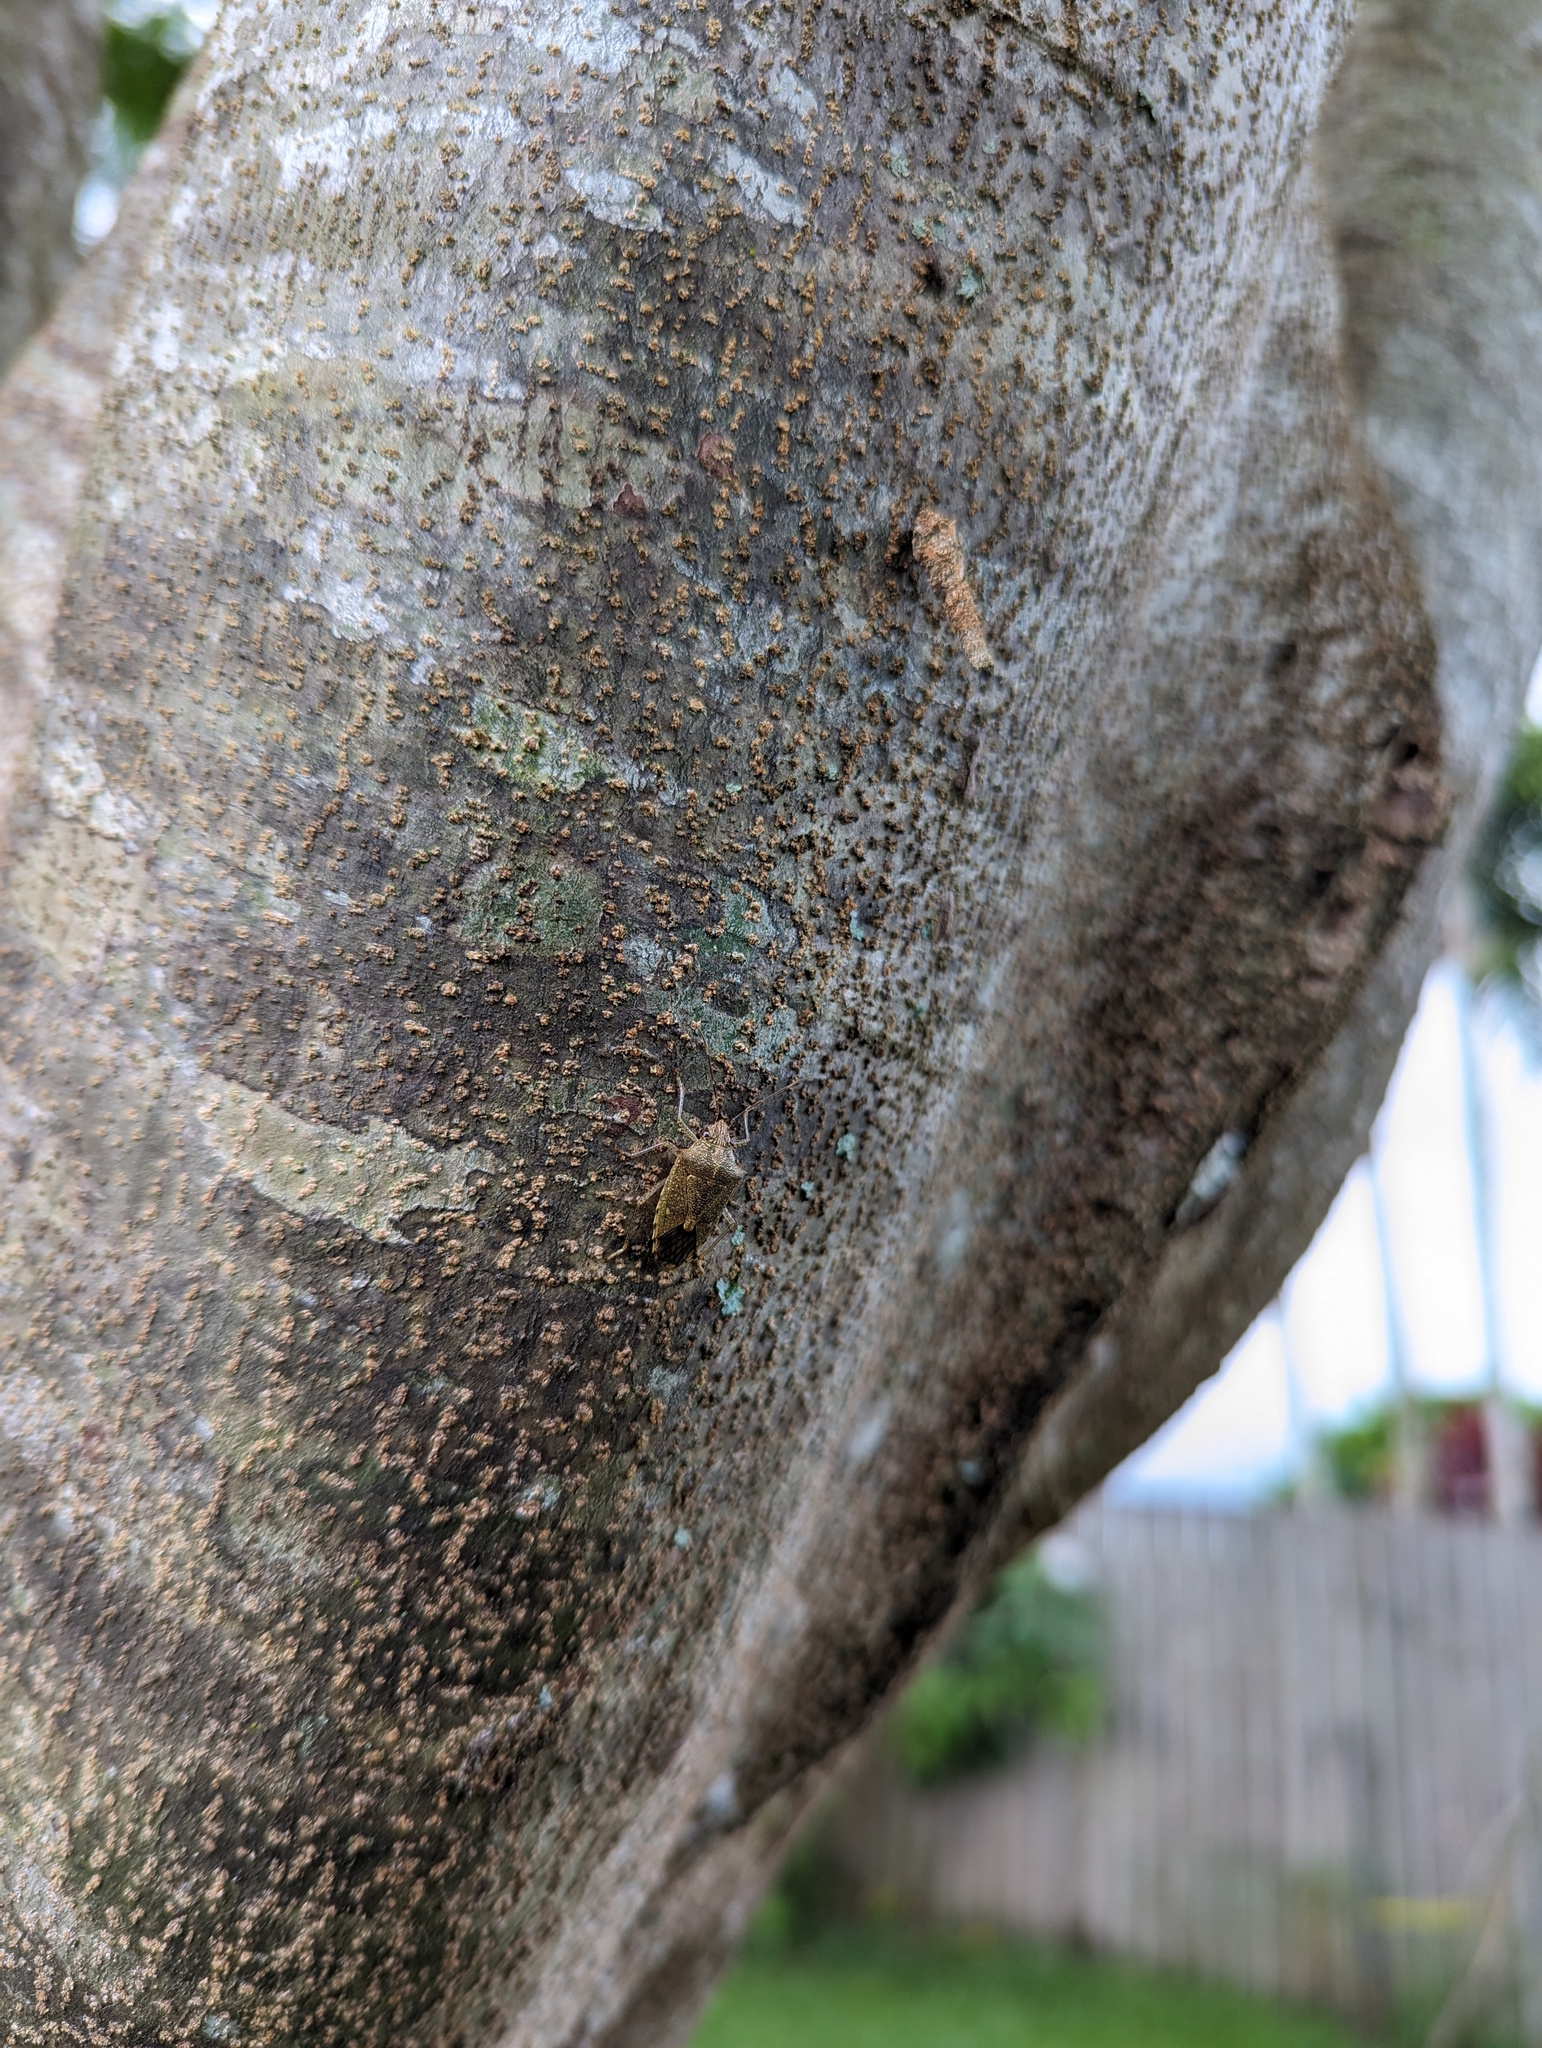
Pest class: stink_bug